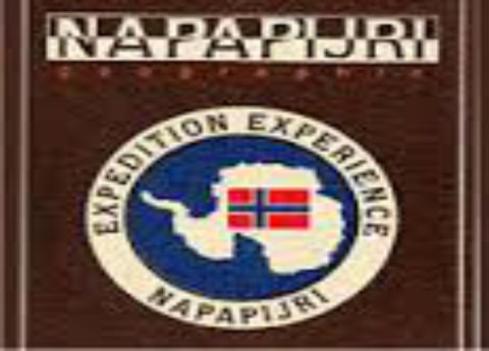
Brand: napapijri
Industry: Clothes